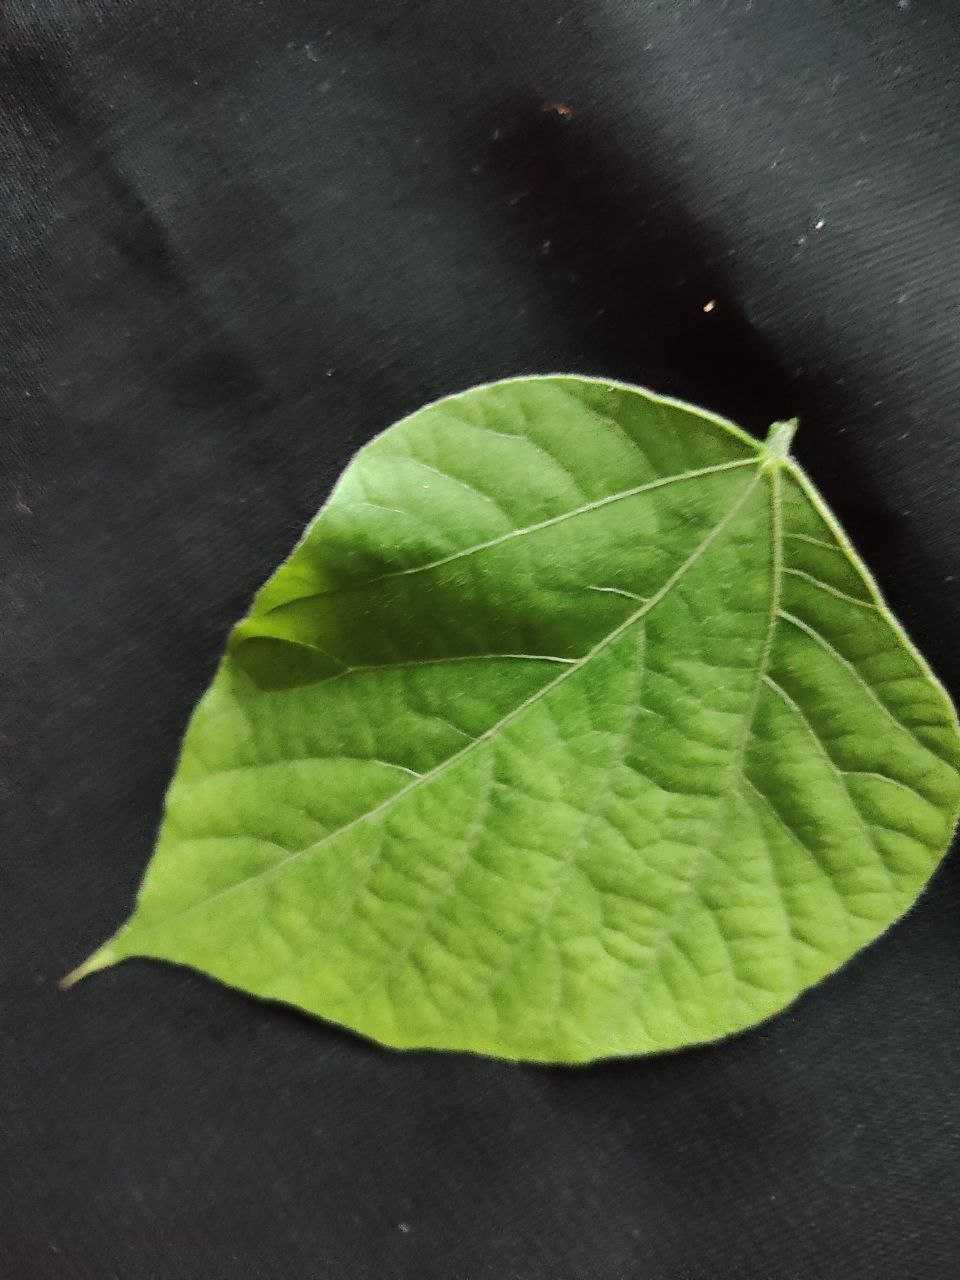
Crop: bean
Leaf condition: Fresh Leaf